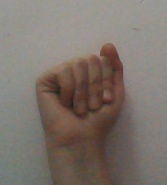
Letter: saad